Patiala House (film)

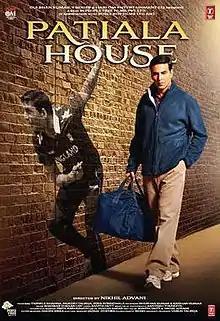
Theatrical release poster

Patiala House is a 2011 Indian Hindi-language sports drama film directed by Nikkhil Advani and the film stars Rishi Kapoor, Dimple Kapadia, Akshay Kumar, and Anushka Sharma in lead roles. It was produced by Bhushan Kumar, Mukesh Talreja, Krishan Kumar, and Twinkle Khanna under the banner of People Tree Films and Hari Om Entertainment. The film was released on 11 February 2011. The theatrical trailer of the film was premiered with Farah Khan's "Tees Maar Khan" on 24 December 2010. Akshay's role as a fast bowler is loosely based on cricketer Monty Panesar. The film's idea was conceived by publicity designer Rahul Nanda, son of writer Gulshan Nanda.